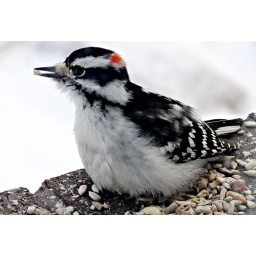
Downy woodpecker on our window sill this morning in 18F temperature.